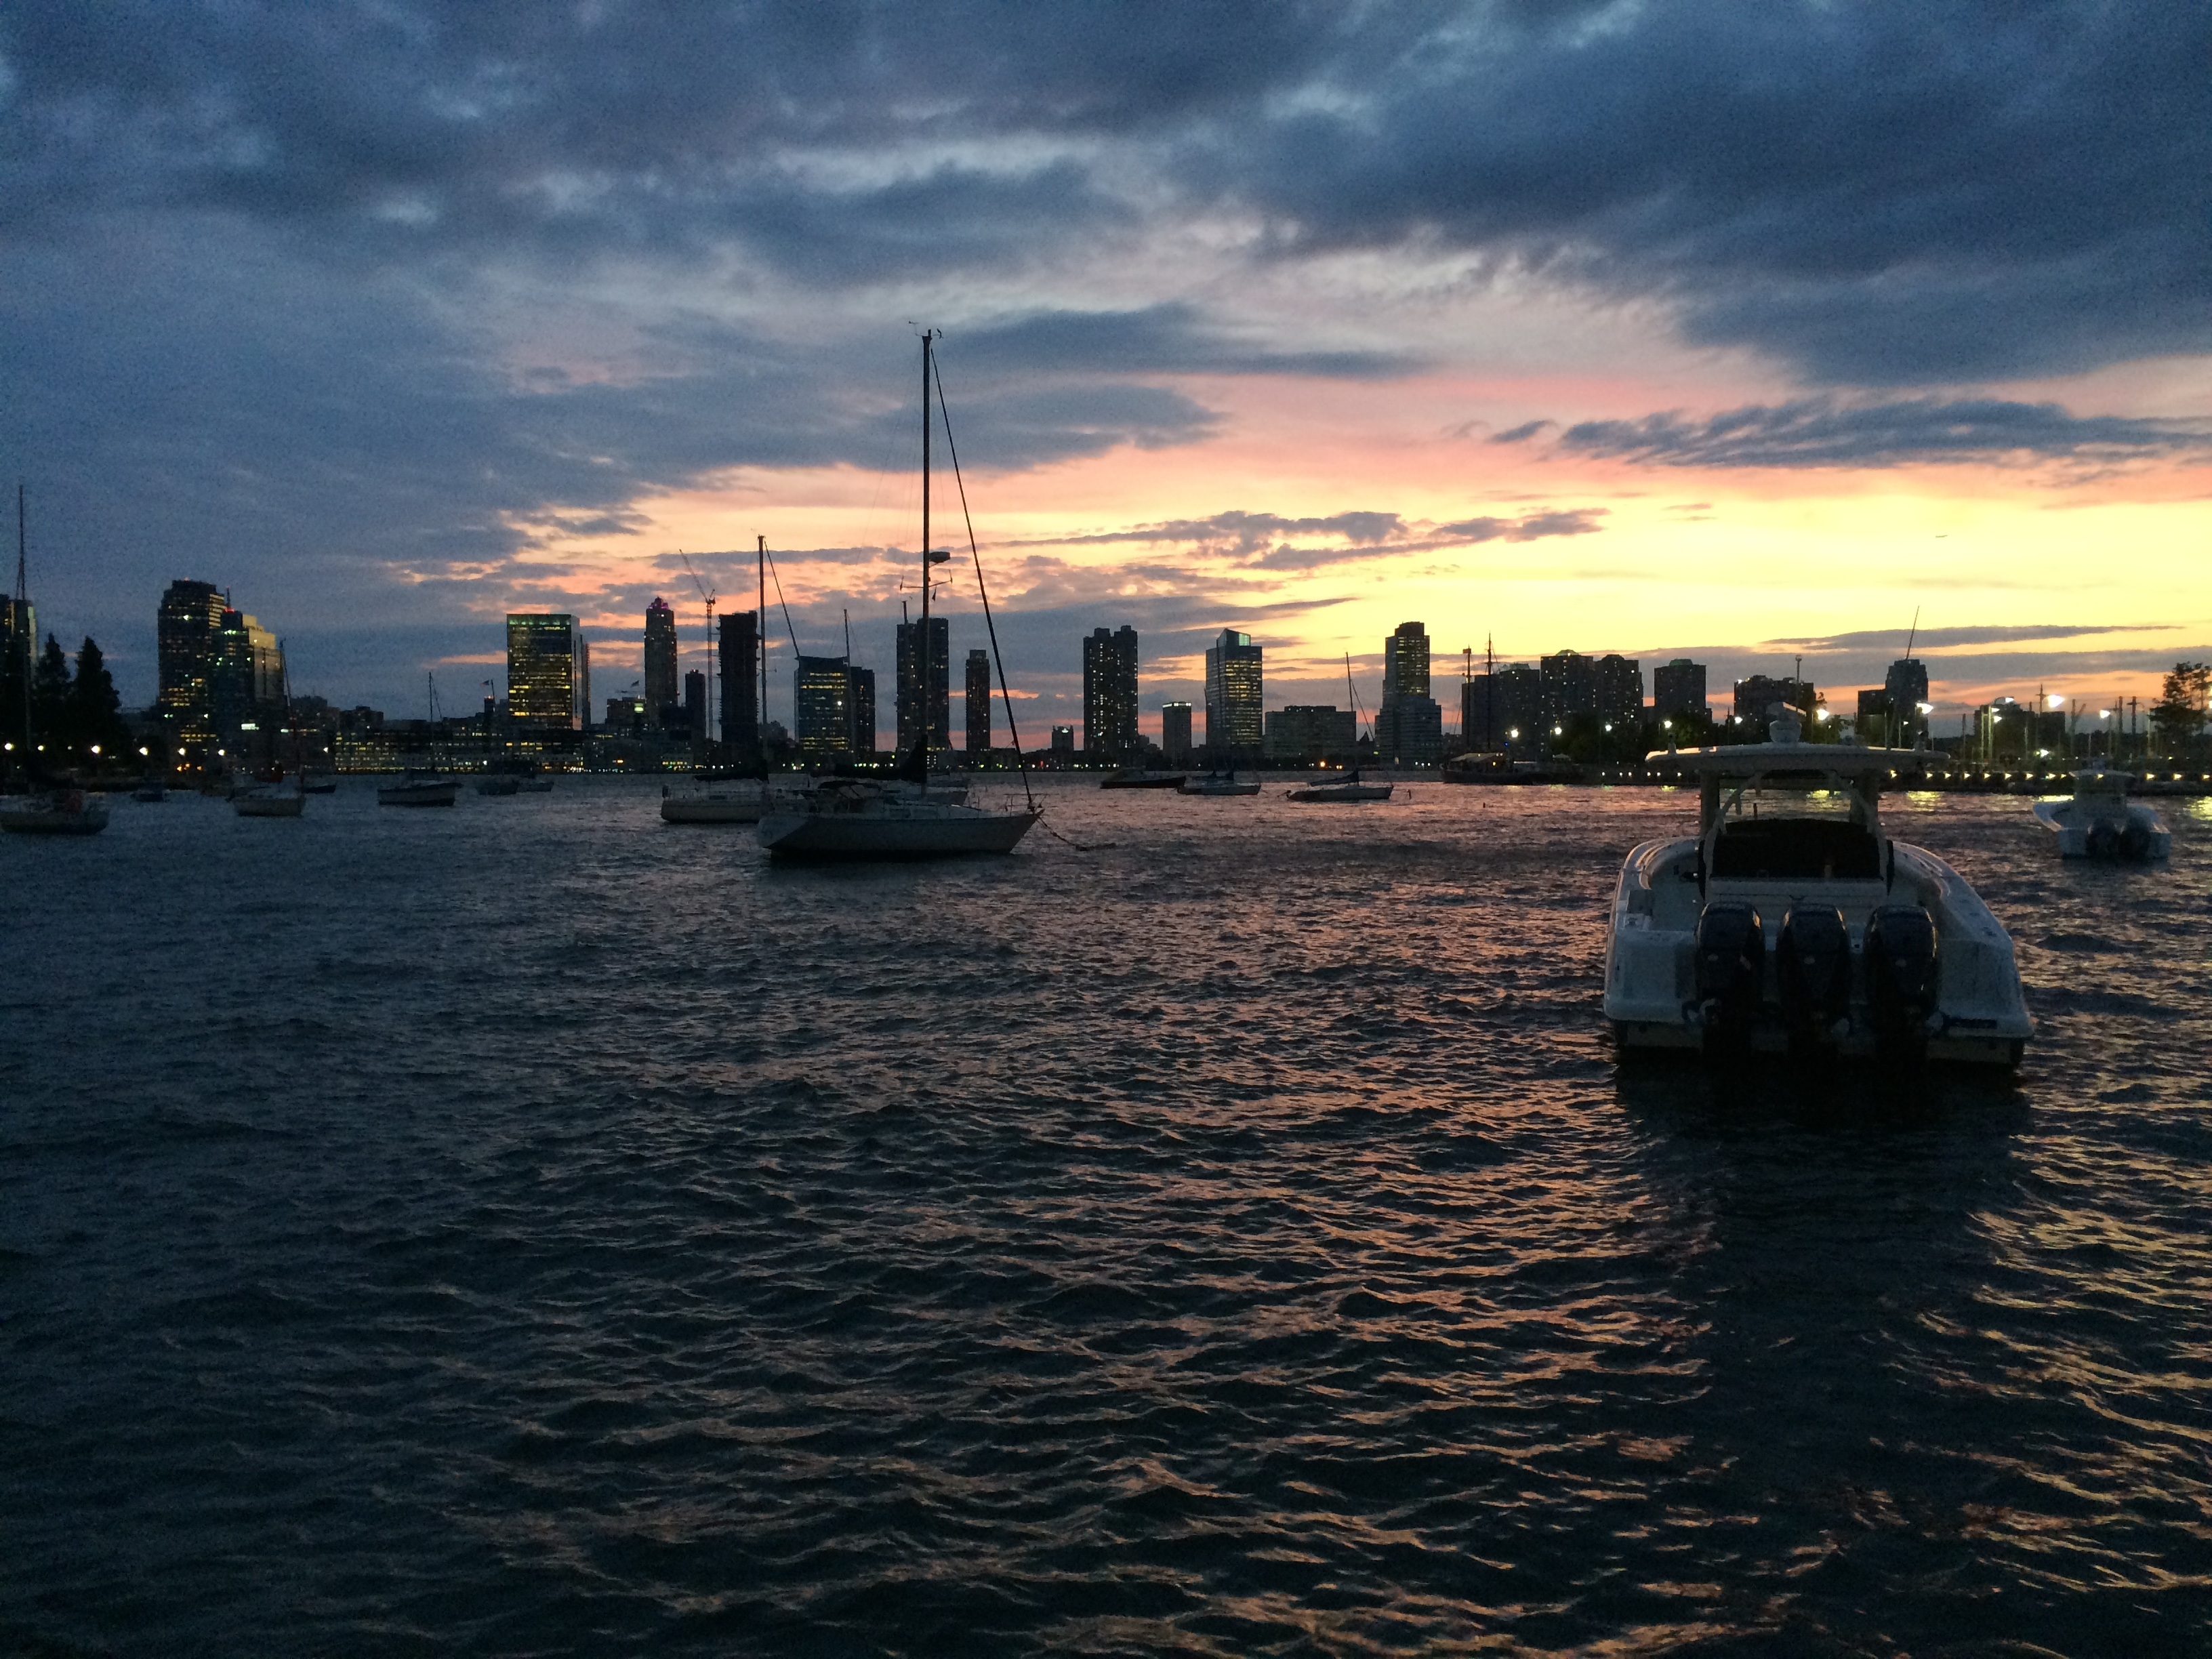
sea, coast, water, ocean, horizon, dock, cloud, sky, sunrise, sunset, boat, skyline, sunlight, morning, dawn, city, pier, river, cityscape, travel, dusk, evening, reflection, vehicle, fishing, bay, harbor, harbour, marina, port, waterway, nautical